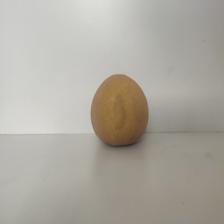
Size: Large